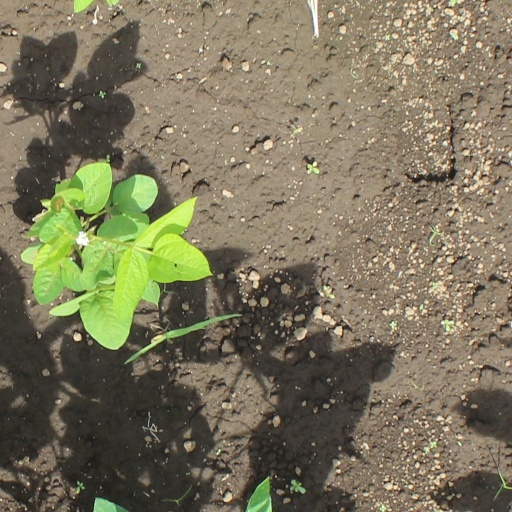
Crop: soybean